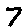
Label: 7